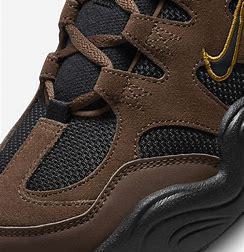
Brand: Nike
Model: Tech Hera